27th (Inniskilling) Regiment of Foot

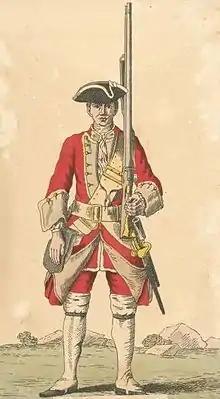
Soldier of the 27th regiment, 1742

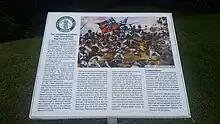
Morne Fortune historical marker for the Inniskilling Monument

In 1756 the regiment departed for Canada and fought against the French at the Battle of Carillon in July 1758 and the Battle of Ticonderoga in July 1759. The following year, the regiment took part in the successful three pronged attack against Montréal in September during the Seven Years' War. It then took part in the Invasion of Martinique in January 1762 and the capture of Grenada in February 1762. It also took part in the Battle of Havana in June 1762 during the Anglo-Spanish War: the regiment suffered heavy losses and was evacuated to New York. In August 1767 the regiment returned to Ireland.